Microsoft

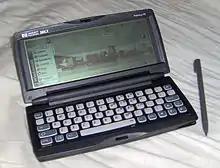
In 1996, Microsoft released Windows CE, a version of the operating system meant for personal digital assistants and other tiny computers, shown here on the HP 300LX.

Microsoft released Windows 1.0 on November 20, 1985, as a graphical extension for MS-DOS, despite having begun jointly developing OS/2 with IBM that August. Microsoft moved its headquarters from Bellevue to Redmond, Washington, on February 26, 1986, and went public with an initial public offering (IPO) at the NASDAQ exchange on March 13, with the resulting rise in stock making an estimated four billionaires and 12,000 millionaires from Microsoft employees. Microsoft released its version of OS/2 to original equipment manufacturers (OEMs) on April 2, 1987. In 1990, the Federal Trade Commission examined Microsoft for possible collusion due to the partnership with IBM, marking the beginning of more than a decade of legal clashes with the government. Meanwhile, the company was at work on Microsoft Windows NT, which was heavily based on their copy of the OS/2 code. It shipped on July 21, 1993, with a new modular kernel and the 32-bit Win32 application programming interface (API), making it easier to port from 16-bit (MS-DOS-based) Windows. Microsoft informed IBM of Windows NT, and the OS/2 partnership deteriorated.